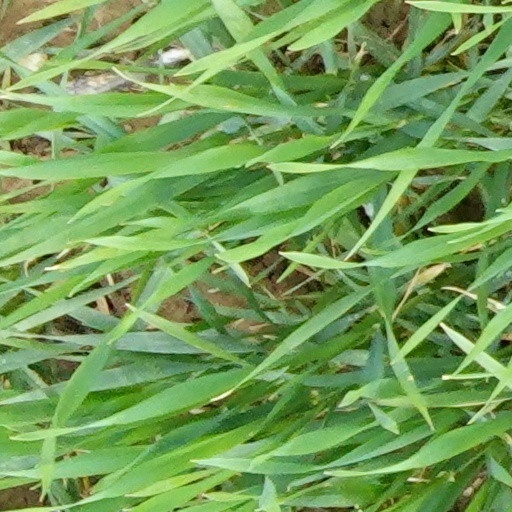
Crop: wheat